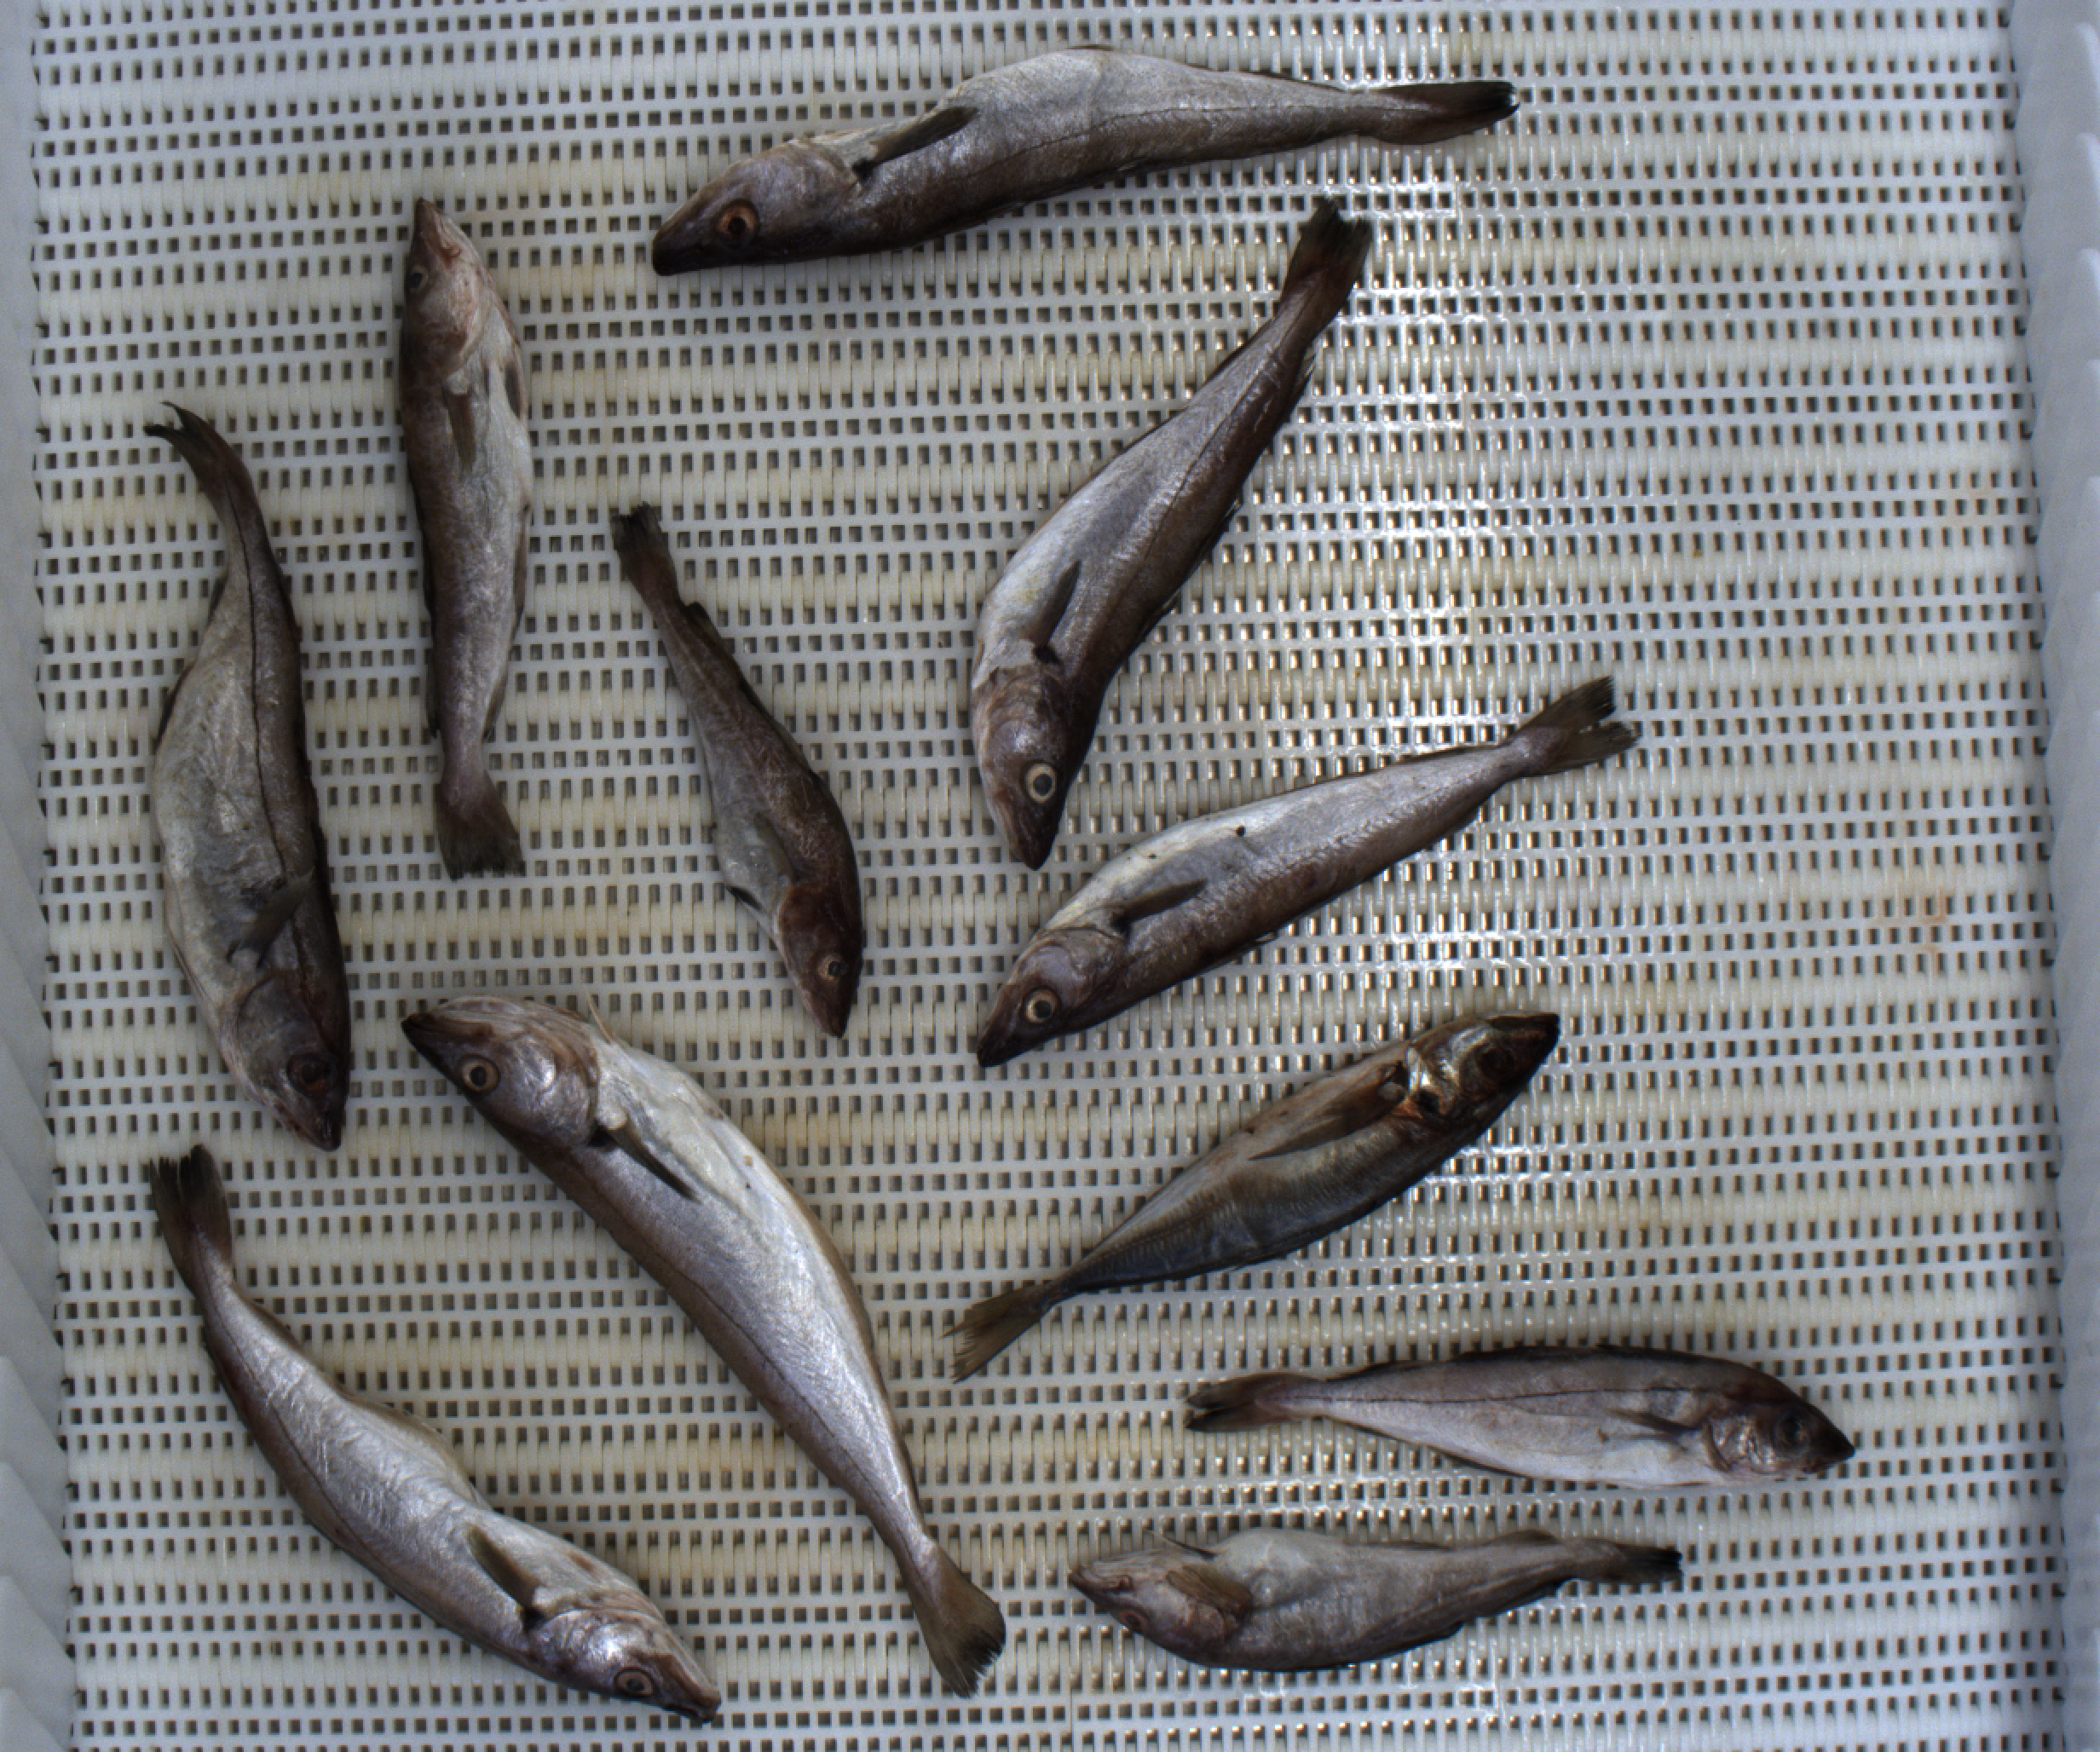
Total fish: 11
Cod: 3
Haddock: 2
Whiting: 5
Hake: 0
Horse mackerel: 1
Saithe: 0
Other: 0